Lakes380

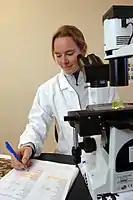

Lake bottom sediment and water samples and sediment cores were gathered from New Zealand lakes, with the samples then analysed using a range of methods to determine what lived in the lake, its current health, and to explore how and why the health of the lake had changed. Susie Wood explained that the sediments build up over time in a lake and hold a record of the lake and its surrounding catchment, and using a range of scientific techniques allowed the team to "recreate hundreds of years of history...like a storybook, going back in time". Marcus Vandergoes from GNS Science, said the cores were stored and scanned in a specially-built facility where the analysis of the samples of the material showed past, current and future ecological and environmental change. He noted that some samples were sent to institutions around the world to be analysed and half of each core was stored at −20 °C.